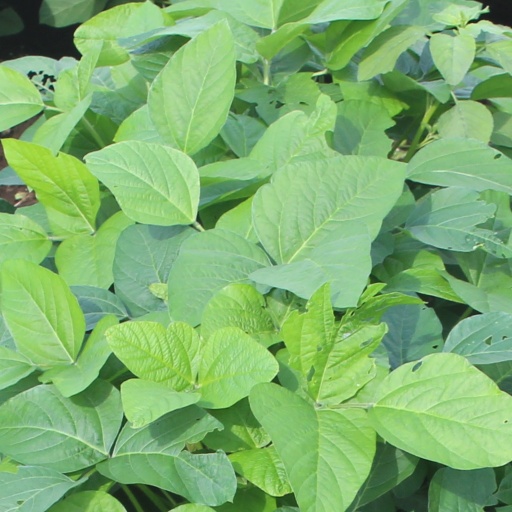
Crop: soybean